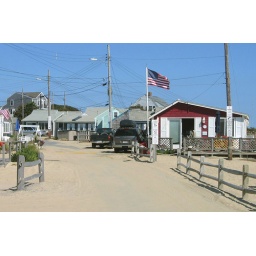
Along the beach road -- or &amp;quot;Main Street&amp;quot; -- of Chase's Ocean Grove in Dennisport, Massachusetts.